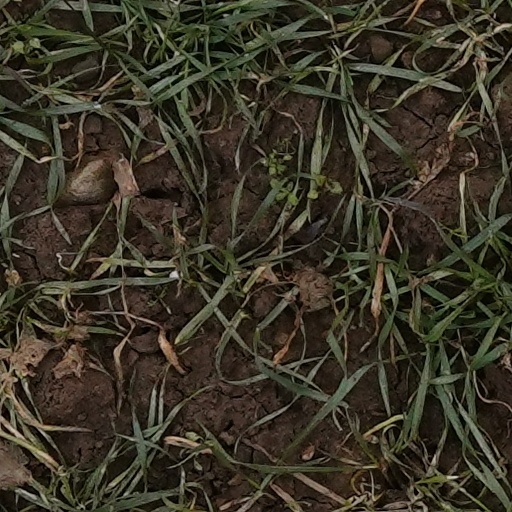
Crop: wheat